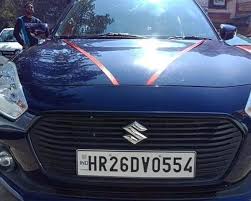
Label: noambulance